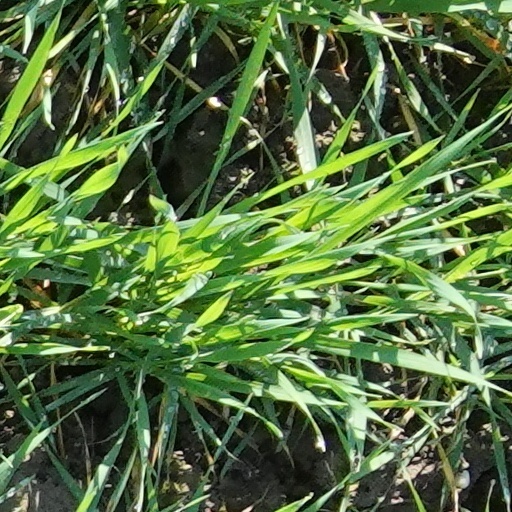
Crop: wheat